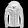
Label: Coat